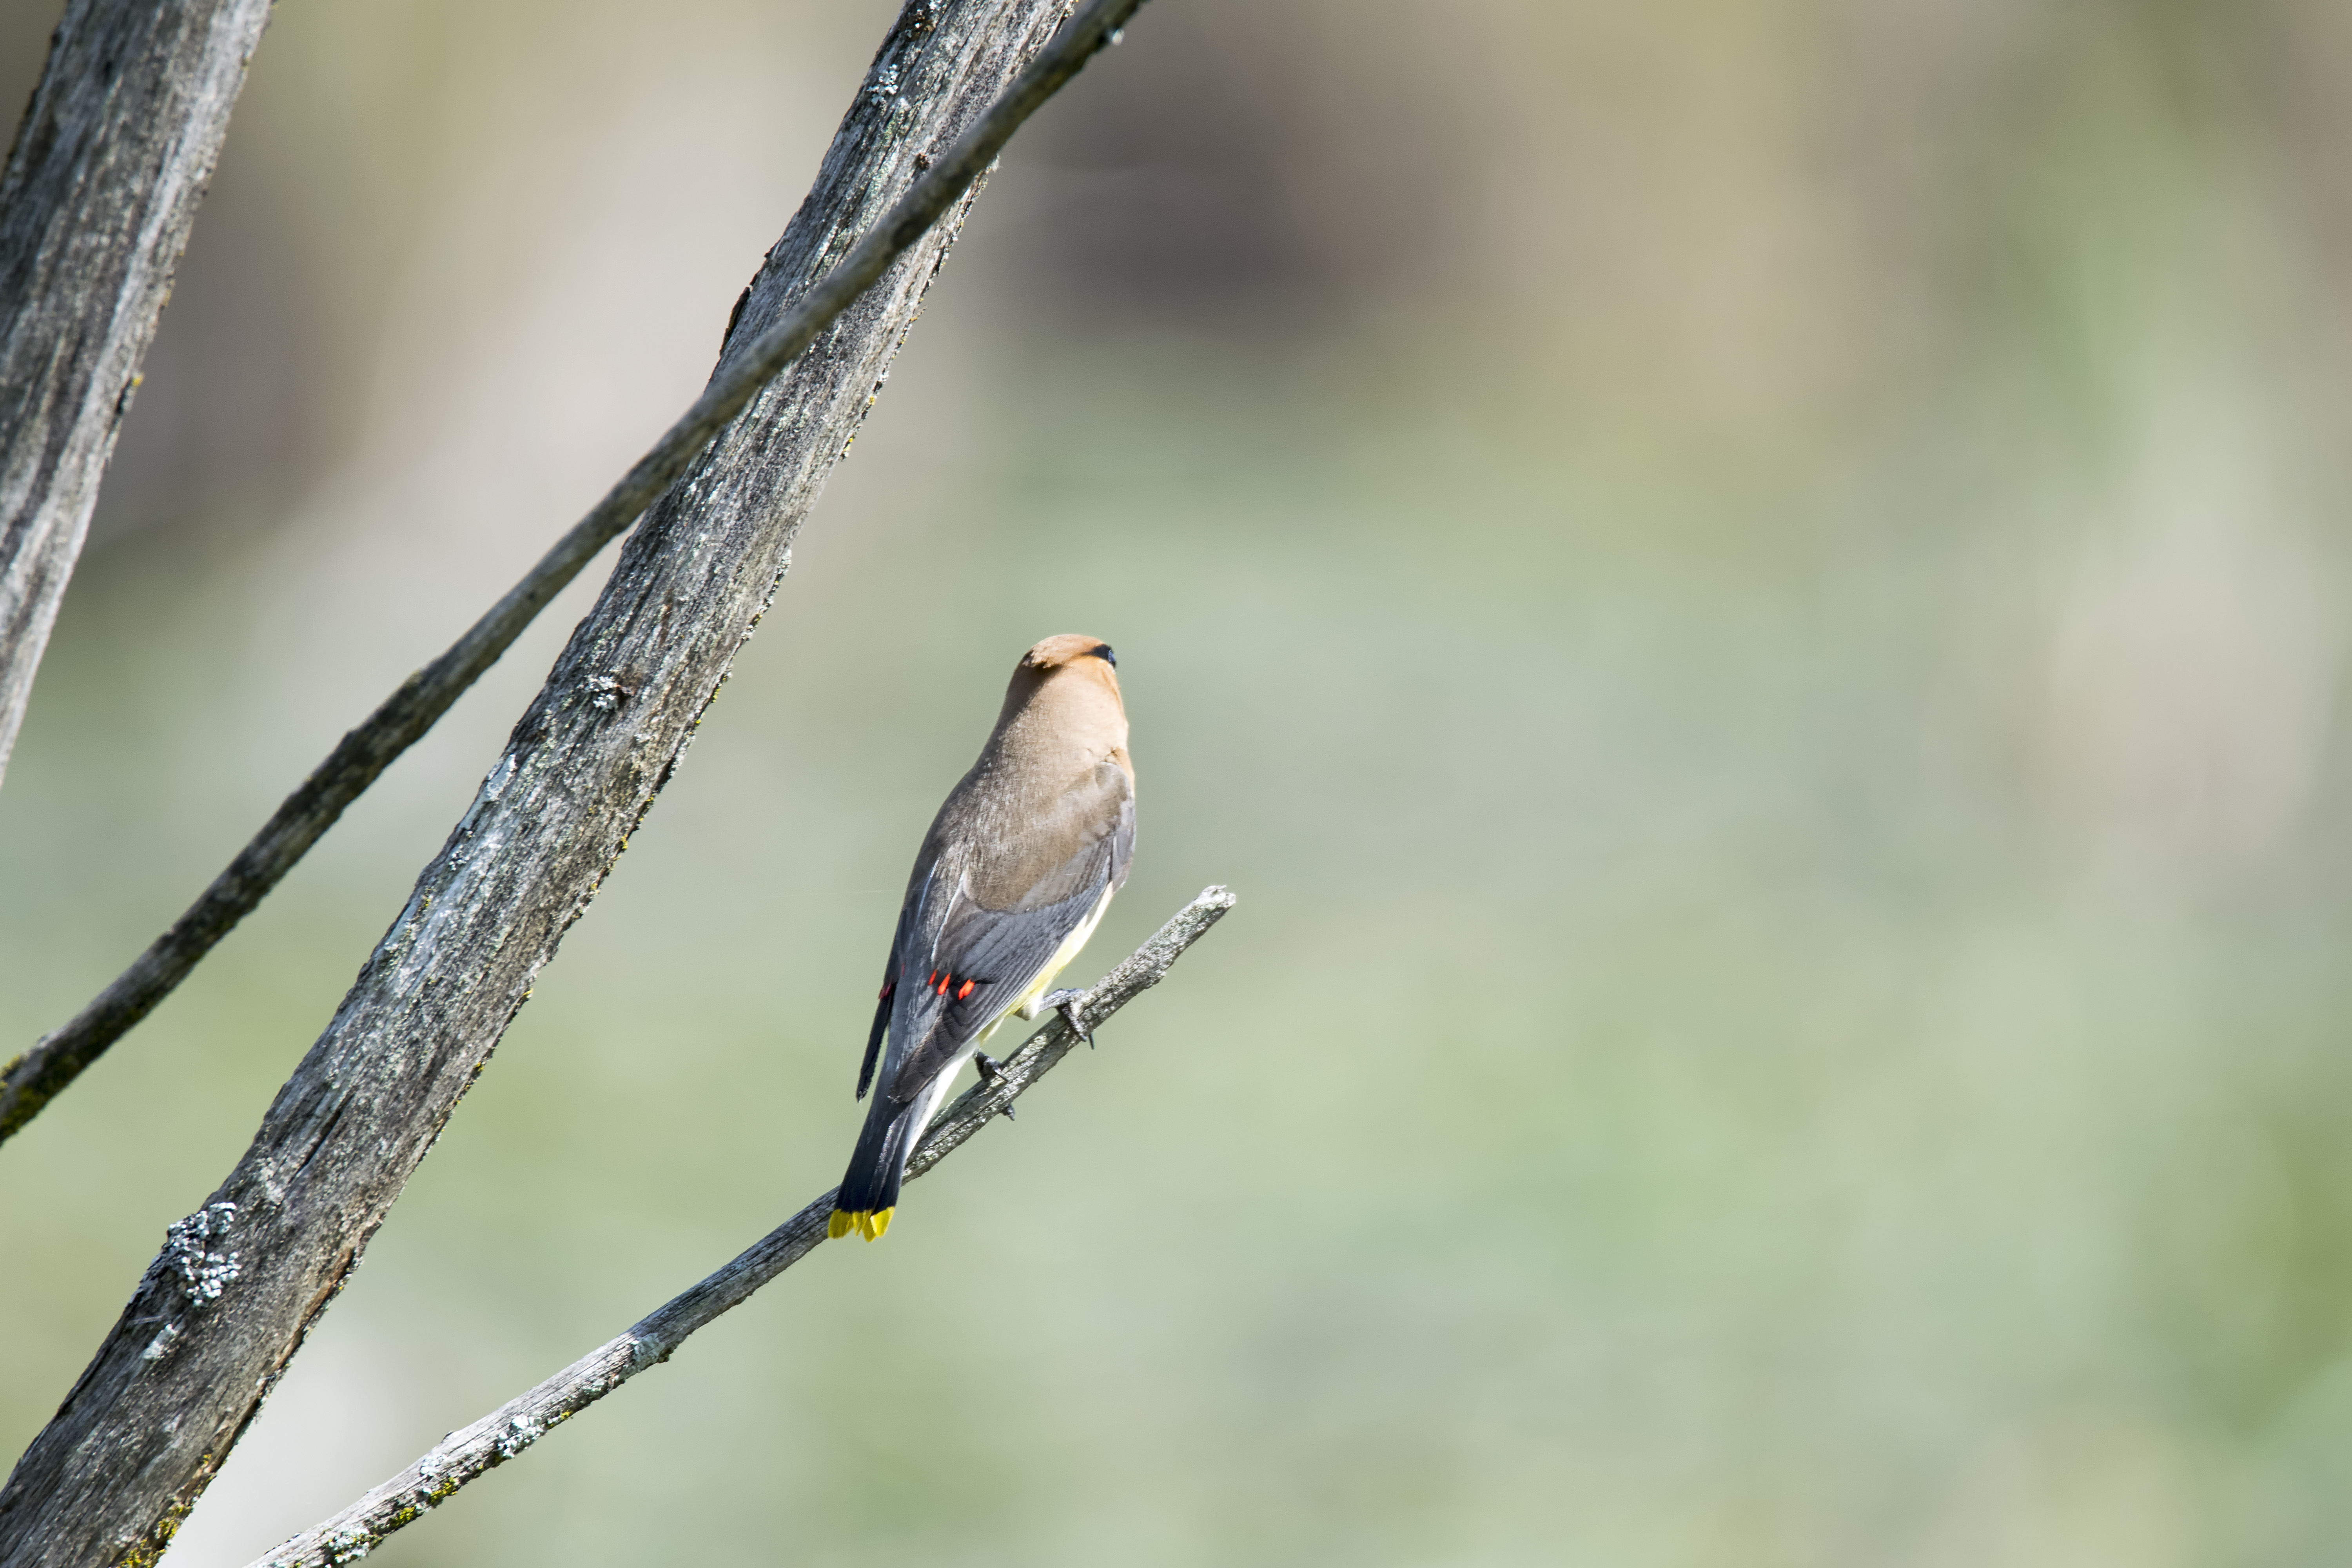
nature, branch, bird, wing, wildlife, beak, fauna, close up, canada, vertebrate, quebec, finch, cedar, sherbrooke, oiseau, jaseur, waxwing, dam rique, old world flycatcher, perching bird